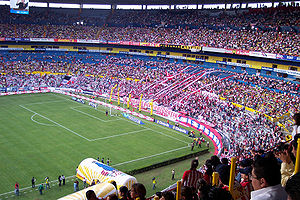
VM i fodbold 1970 / Stadioner
VM i fodbold 1970 blev afviklet i Mexico og var den niende VM-slutrunde. Mesterskabet blev vundet af Brasilien efter finalesejr på 4-1 over Italien. Tidligere var der blevet bestemt at det første land der vandt VM 3 gange måtte beholde Jules Rimet pokalen til ejendom.